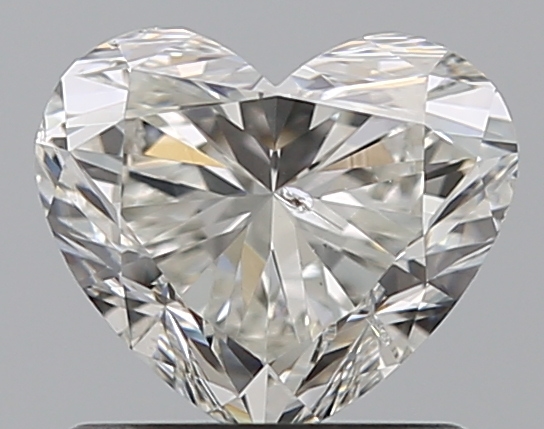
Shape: heart
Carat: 1
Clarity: SI2
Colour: H
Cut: EX
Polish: EX
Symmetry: EX
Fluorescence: N
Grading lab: GIA
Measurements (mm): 5.91 x 6.83 x 4.04